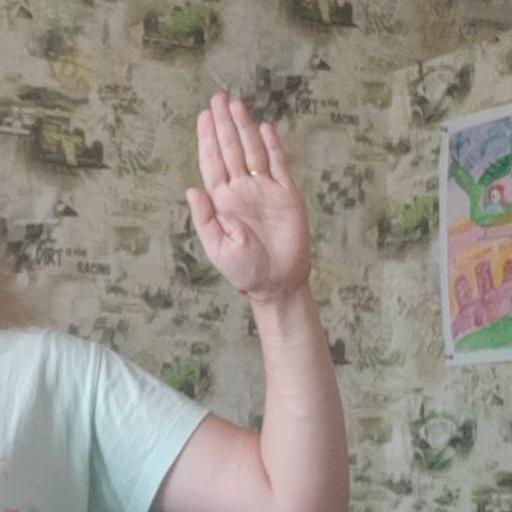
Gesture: stop